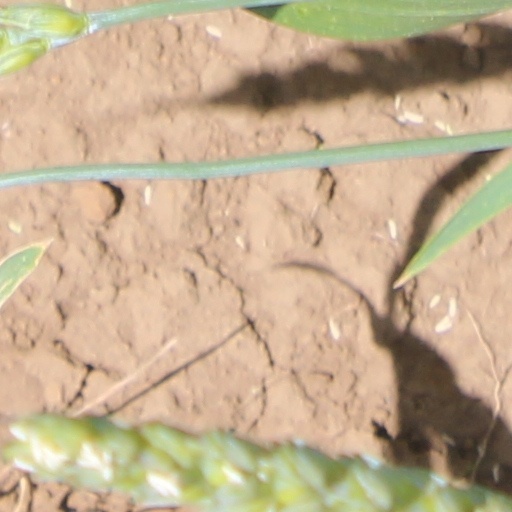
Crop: wheat